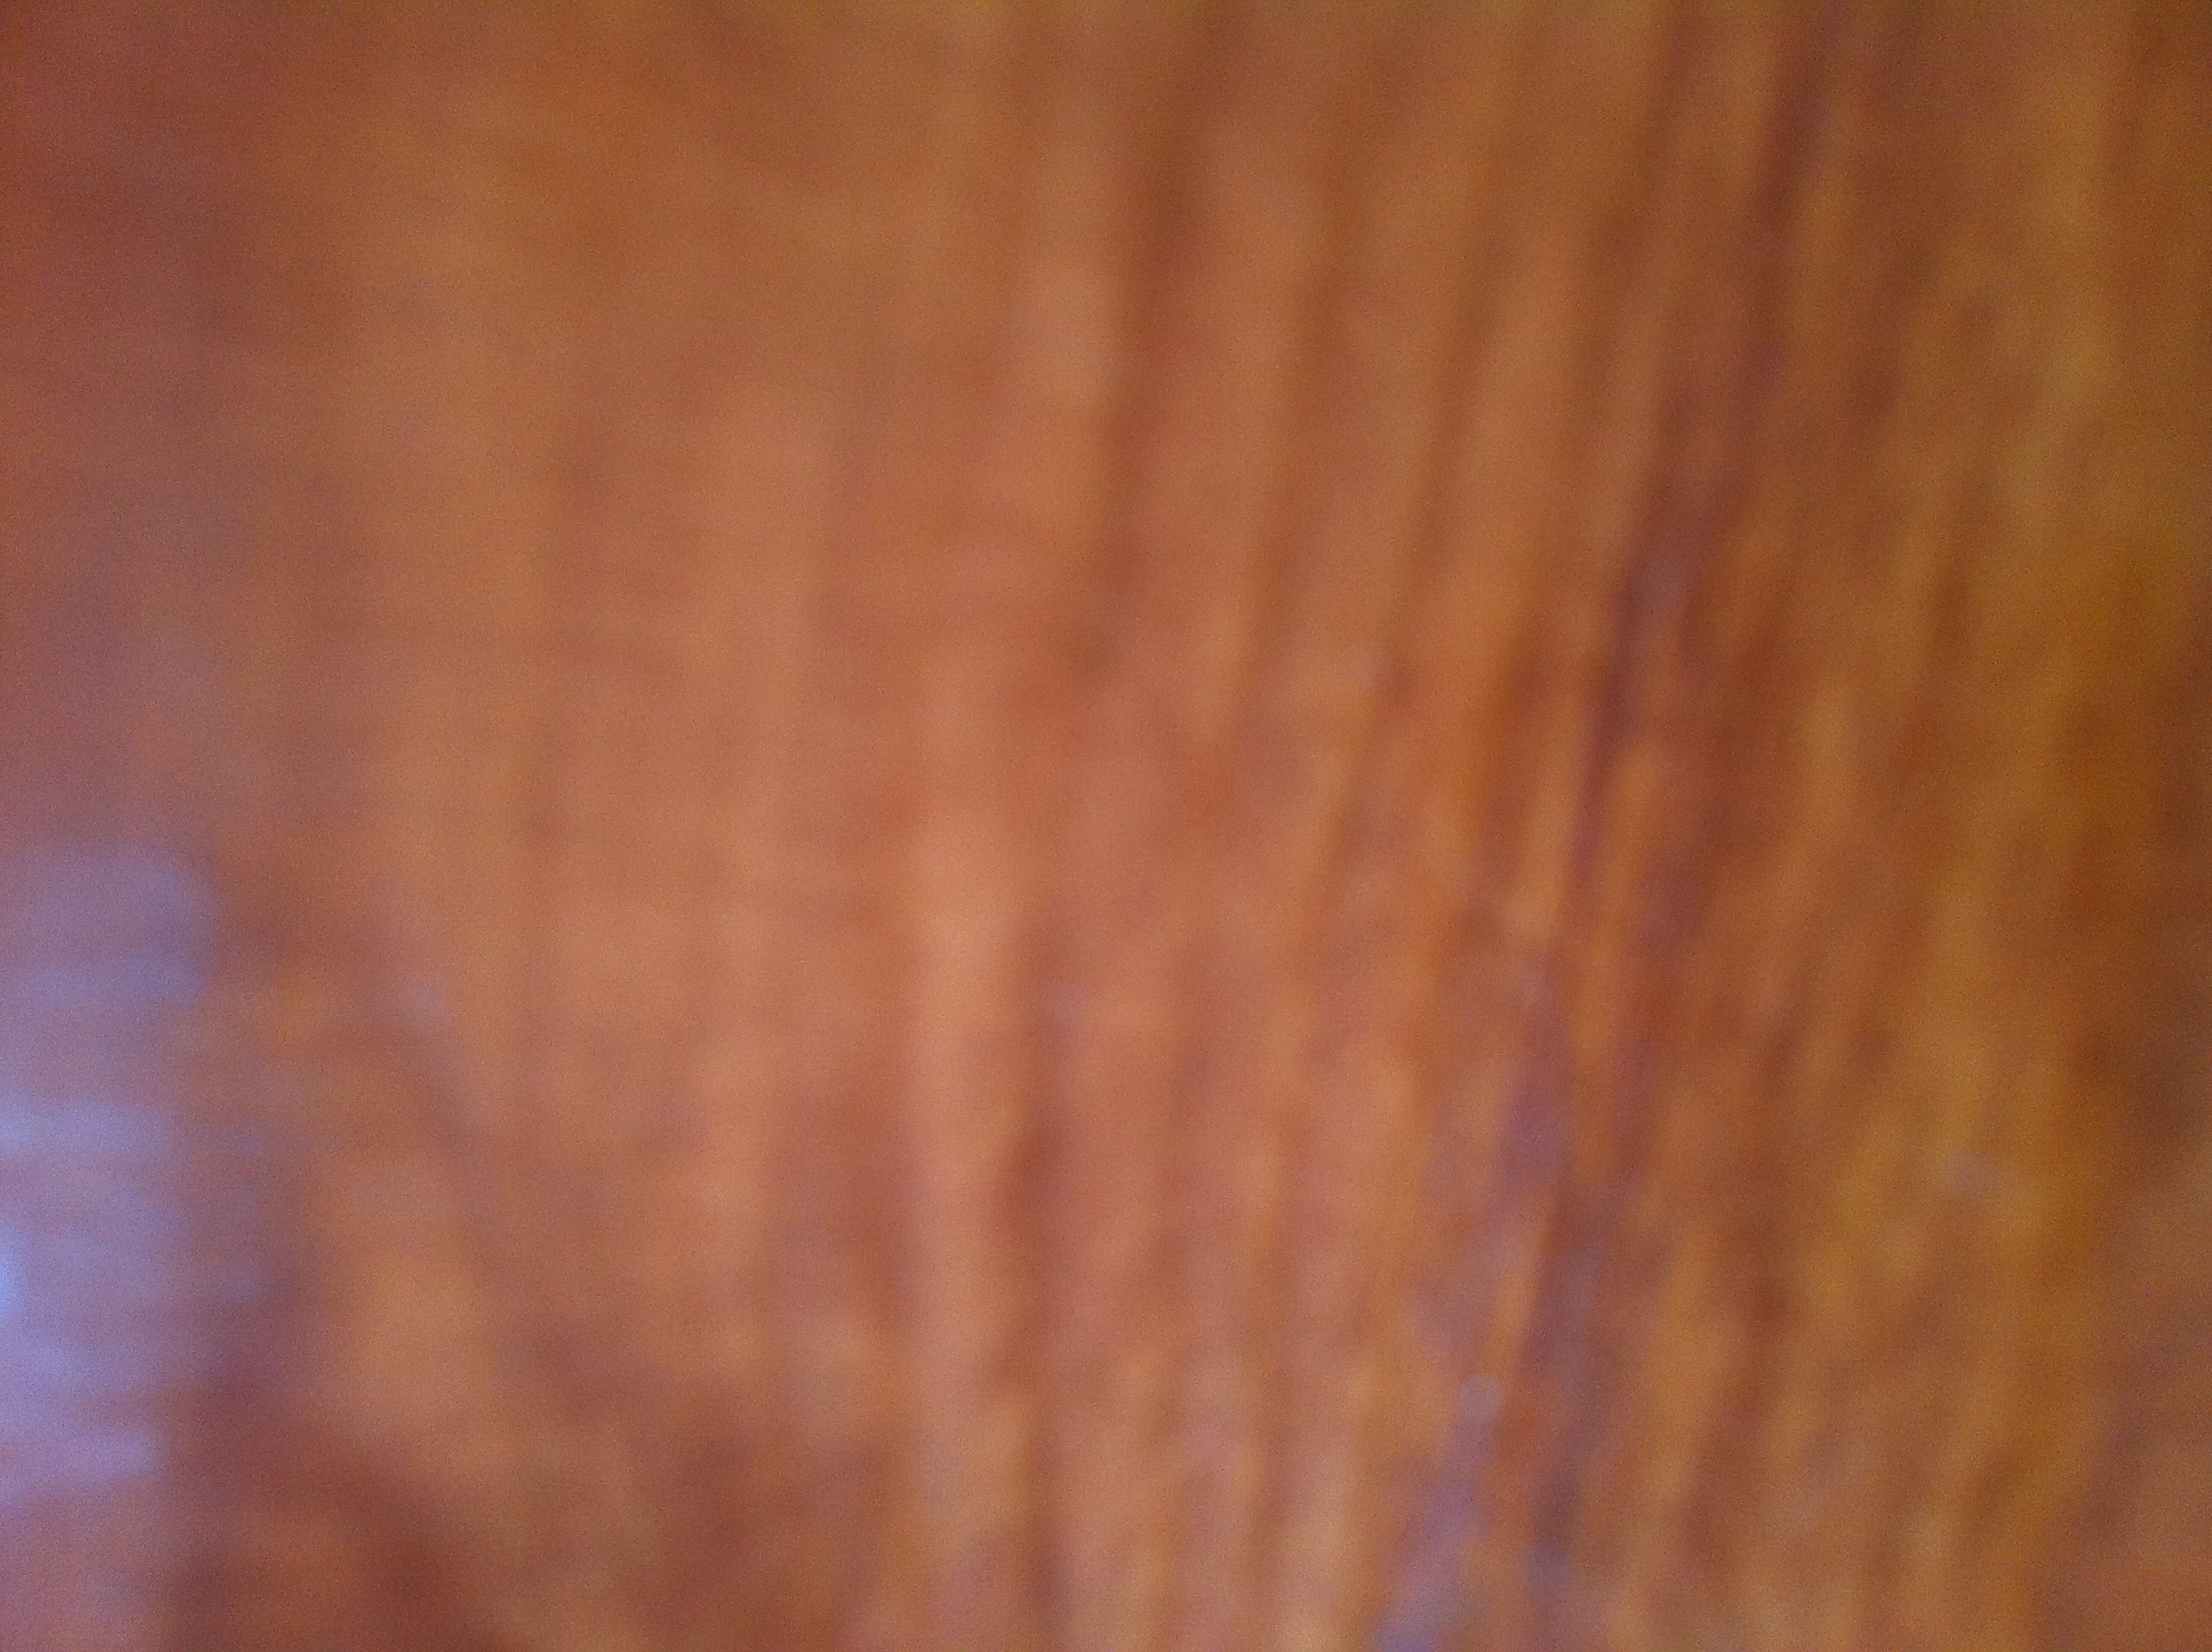Question: Where is this table?
Answer: unanswerable